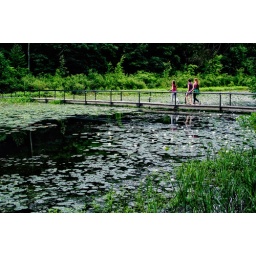
179/365: fence over water